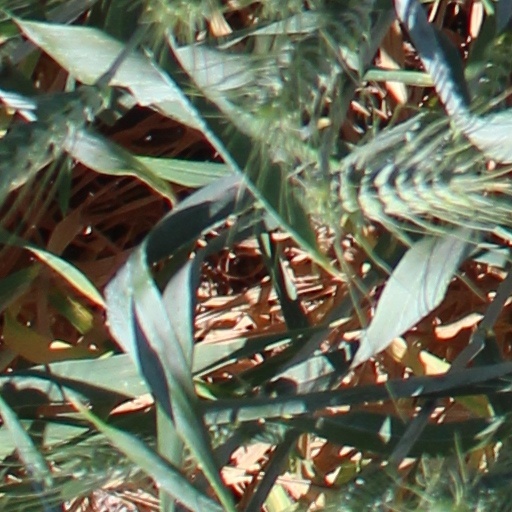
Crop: wheat